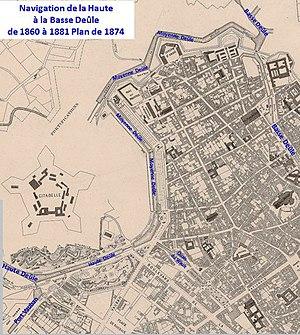
Travail personneld'après Plan de la ville de Lille agrandie de la banlieue et des communes limitrophes / Photogravé sous l'Administration de Mr. Catel-Beghin, Maire de Lille
Le canal de la moyenne-Deûle ou canal de l'Esplanade est un petit canal construit à Lille en 1751 « en grande partie à l'emplacement d'une ancienne rigole qui reliait jadis le quai du Wault à l'ancien ruisseau du Bucquet ».
Le quai du Wault est l'un des deux anciens ports de Lille celui de la haute Deûle avec celui de la Basse-Deûle, actuelle avenue du Peuple Belge.